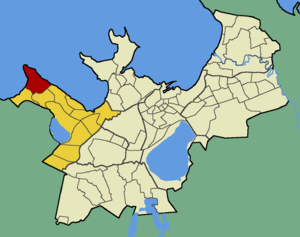
Kakumäe est un quartier du district de Haabersti à Tallinn en Estonie.